William Adam (architect)

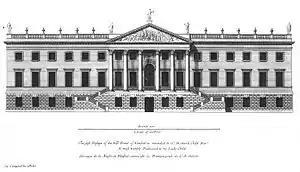
Colen Campbell's design for Wanstead House

In 1727 Adam and Sir John Clerk travelled to London, visiting a number of country seats along the way, including Cliveden, Wilton, and Wanstead House. In London, Adam attempted to make further political contacts, as well as seeking out an engraver for his projected book of architectural plans, which would eventually become "Vitruvius Scoticus". Also while in London, he sat to William Aikman for his portrait.